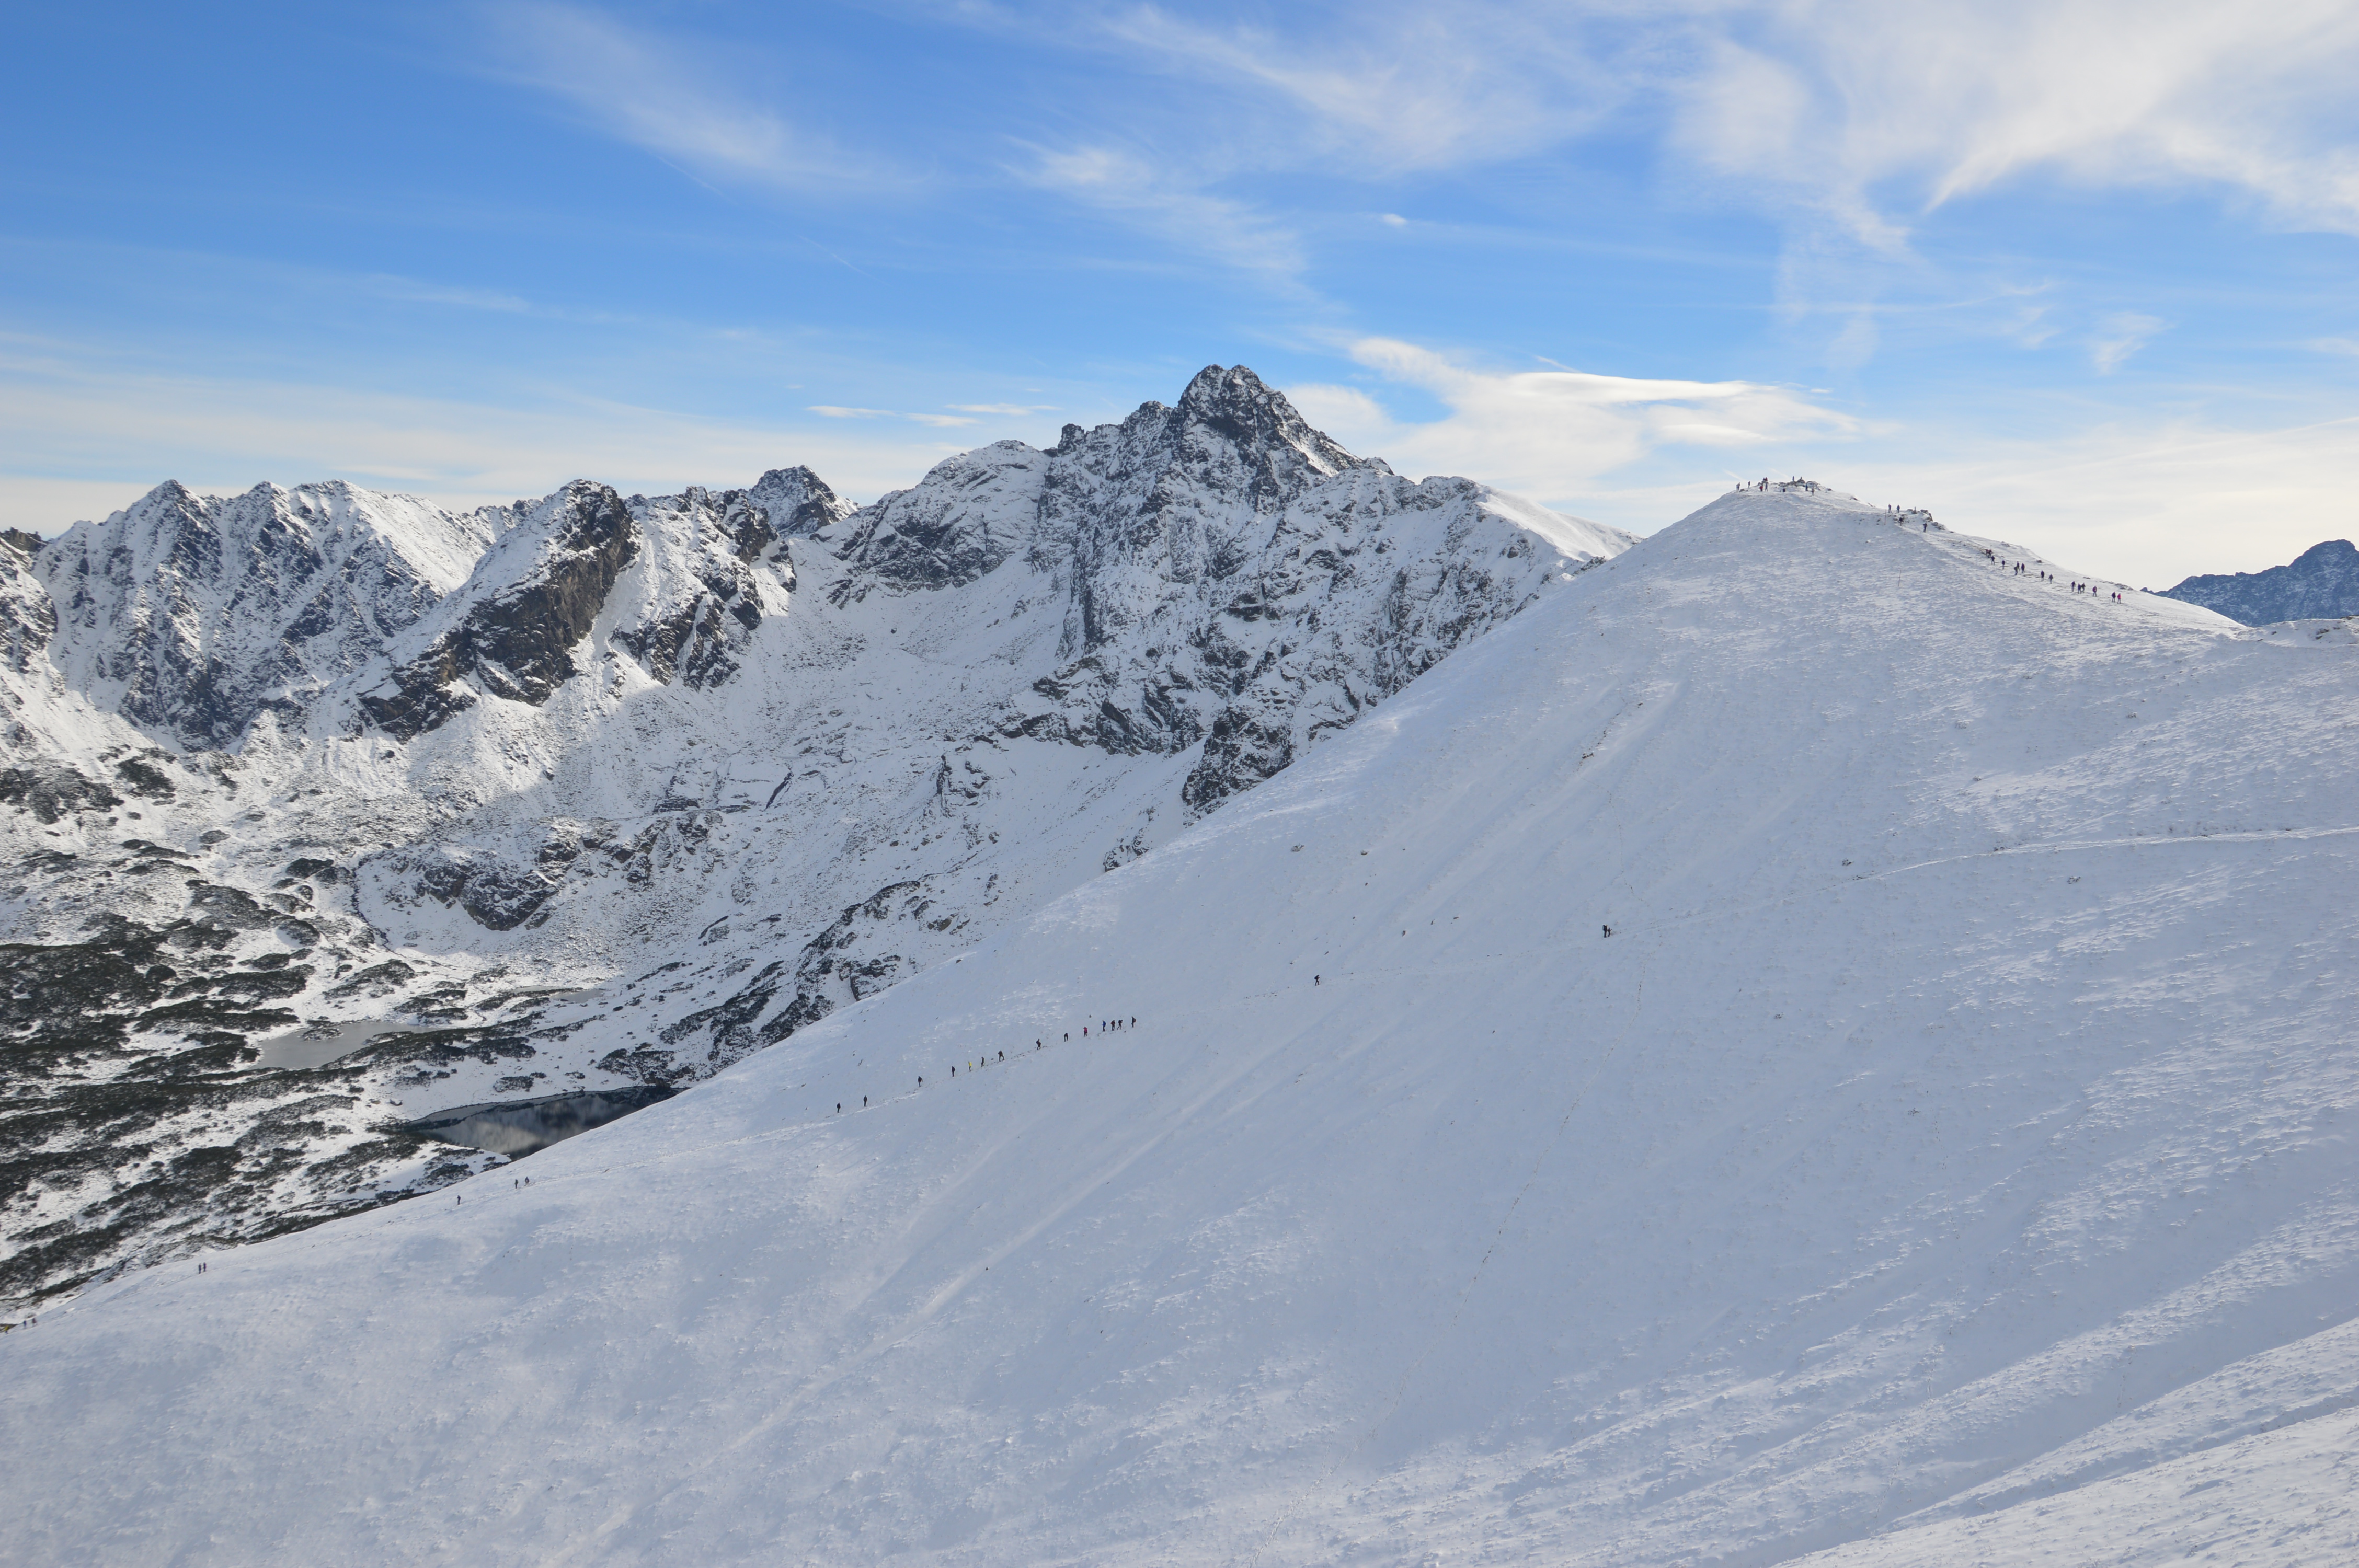
mountain, snow, winter, mountain range, weather, alpine, skiing, season, ridge, summit, winter sport, sports, hikers, mountains, alps, ski, plateau, piste, landform, ski touring, snow peak, ski mountaineering, ski equipment, mountainous landforms, geological phenomenon